Victor Jaques

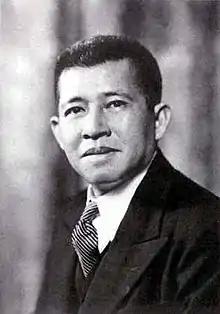
A 1945 photograph of Pridi

With the coming of World War II, Jaques left Siam in 1940 to rejoin the army and, on 26 May, received a commission as a lieutenant in his old regiment. He fought with his old regiment in Italy, India and Burma. By 11 January 1945, when he was mentioned in dispatches for his service in Italy, he had been promoted to the substantive rank of major and the temporary rank of lieutenant colonel. Jaques was appointed an Officer of the Order of the British Empire on 19 April 1945 for his service in Italy; by this time he held the acting rank of colonel.